La Harengère

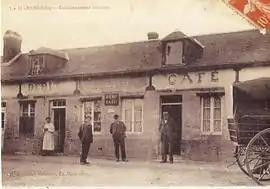
The old cafe in La Harengère

La Harengère is a commune in the Eure department in northern France.